Erwin Hoffer

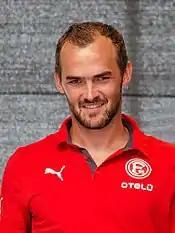
Hoffer pictured during his time at Fortuna Düsseldorf.

On 21 August 2013, Hoffer officially transferred to Fortuna Düsseldorf on a two-year deal, finally ending his miserable time at Napoli.